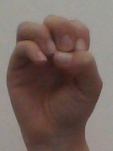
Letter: ha